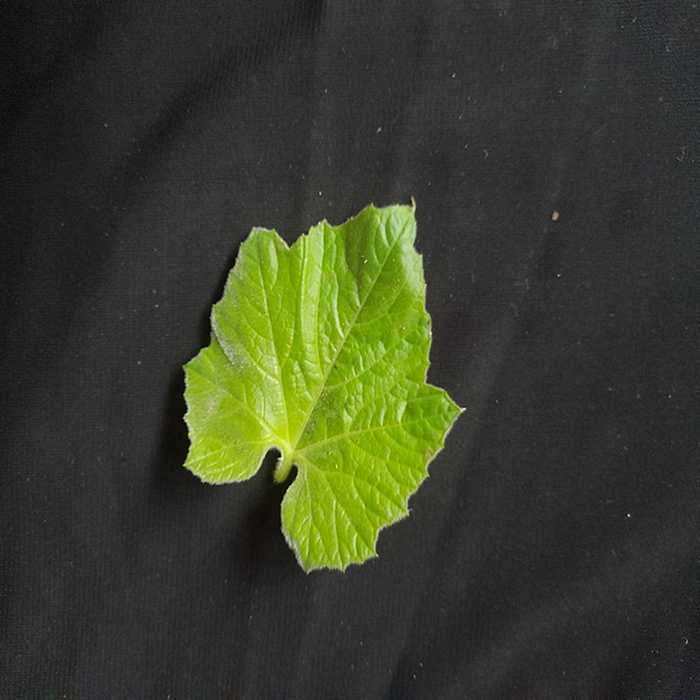
Plant: Bottle gourd
Label: Fresh leaf